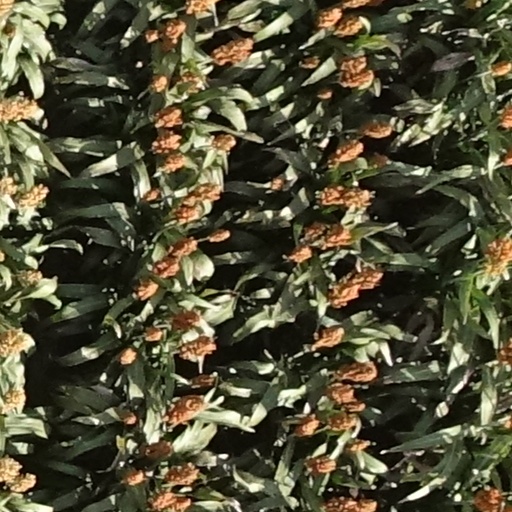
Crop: sorghum